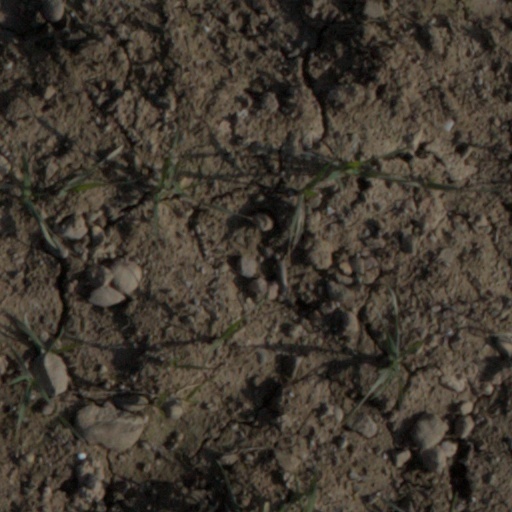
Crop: wheat